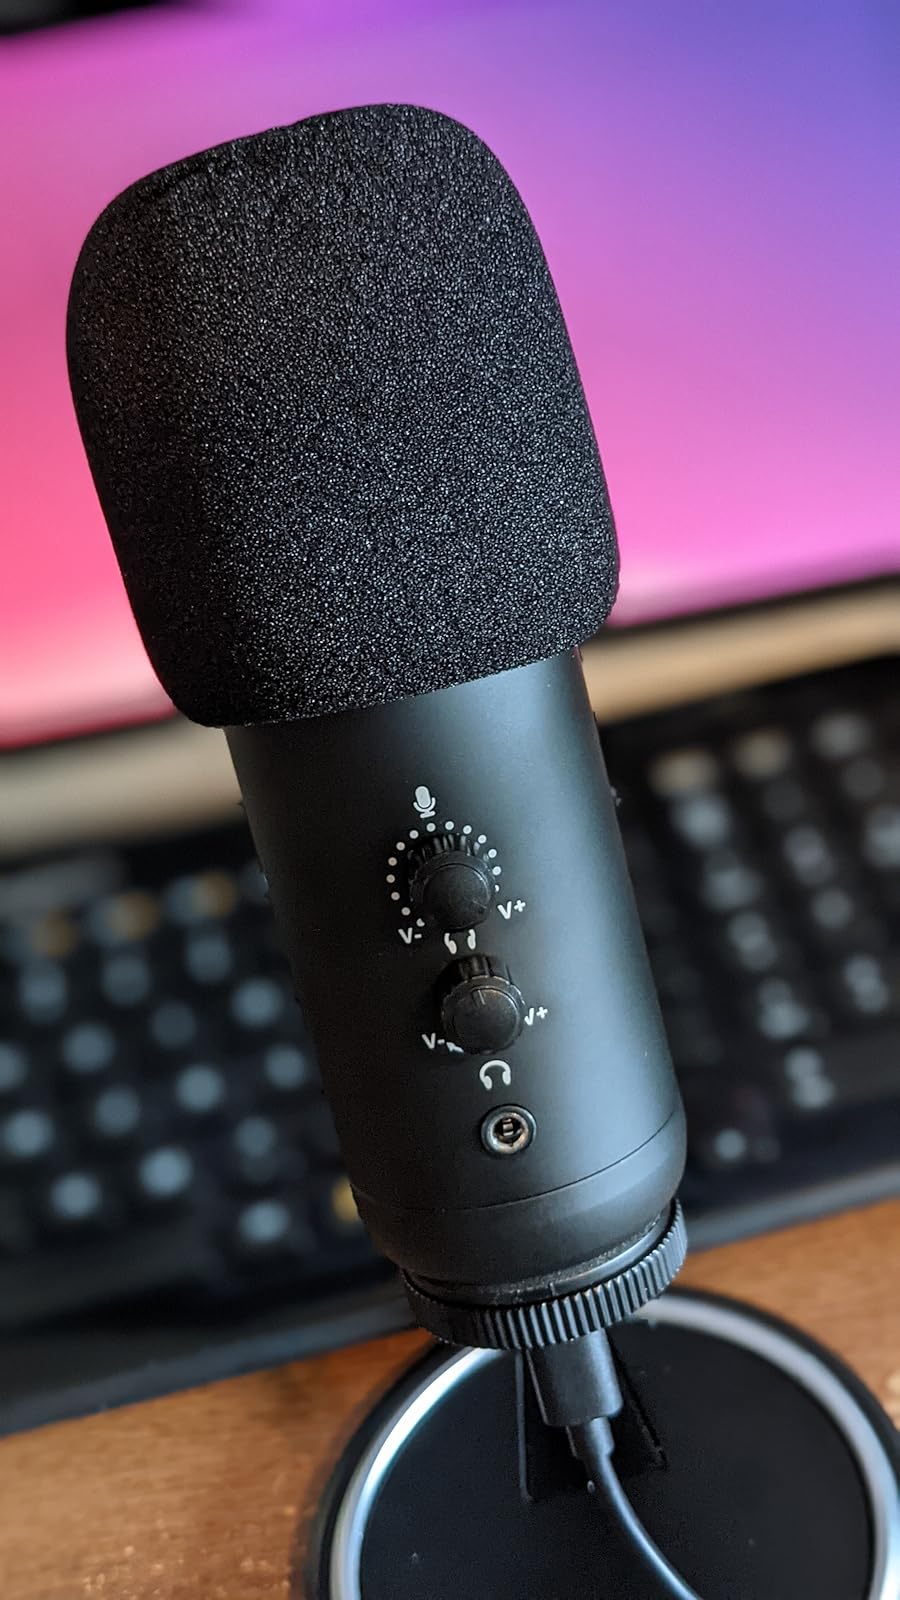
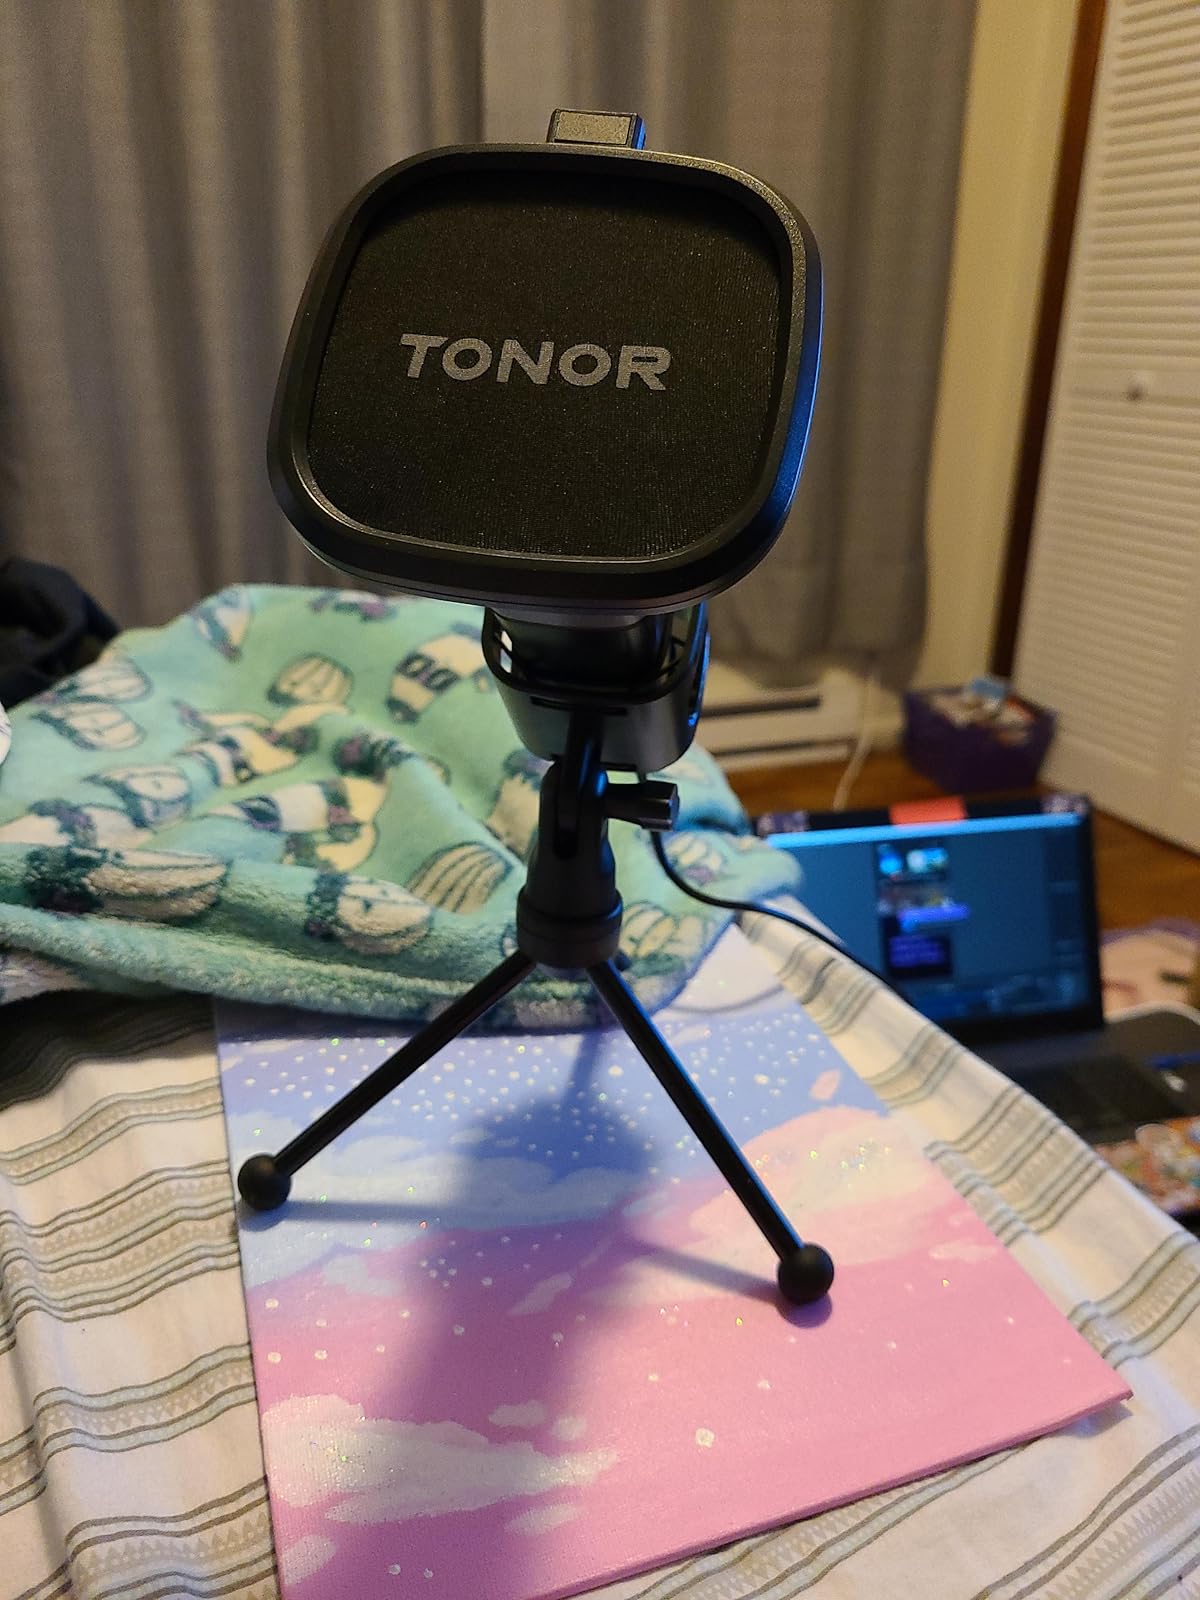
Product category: microphone
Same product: no